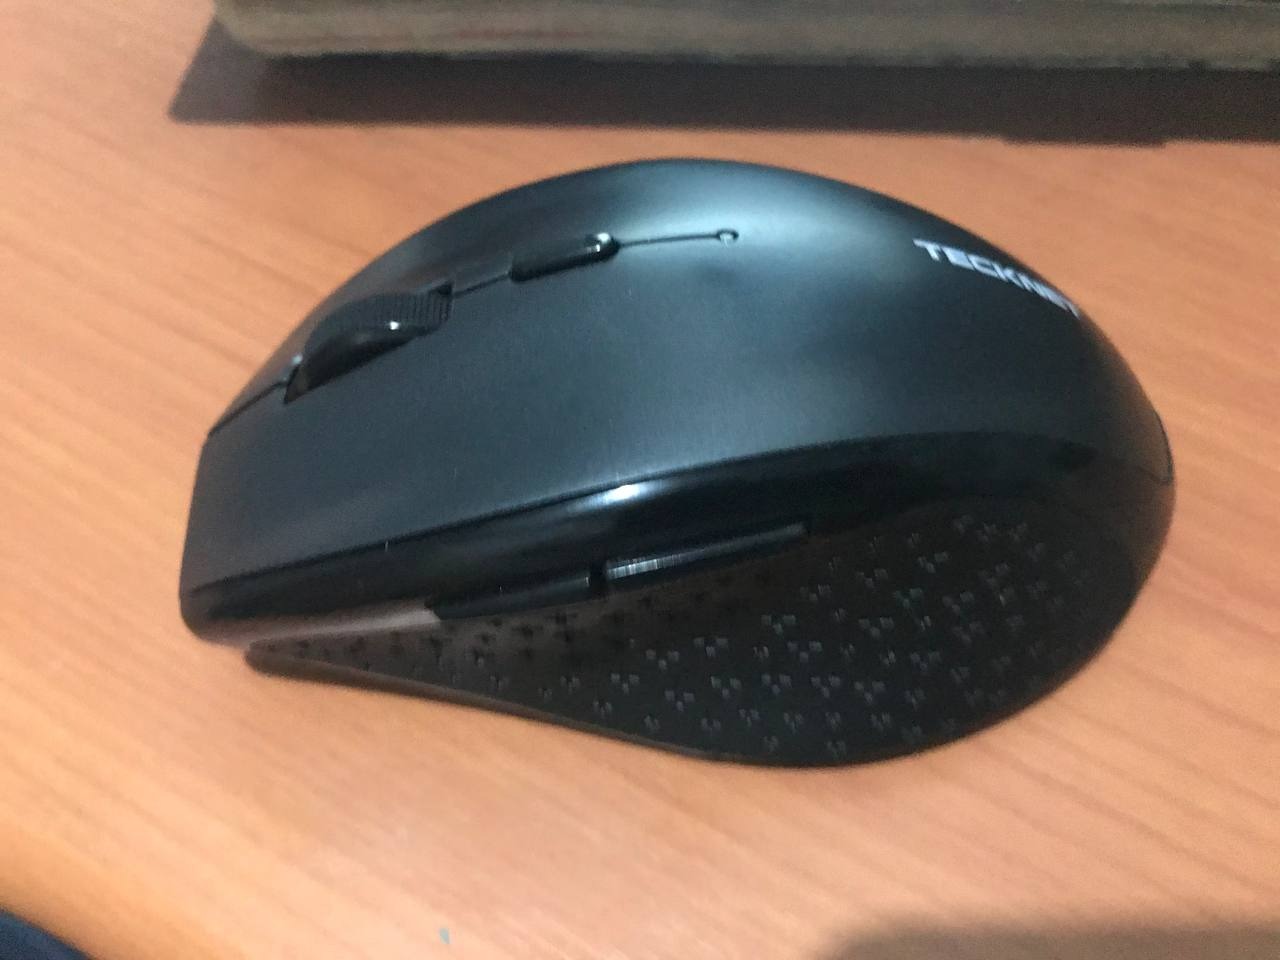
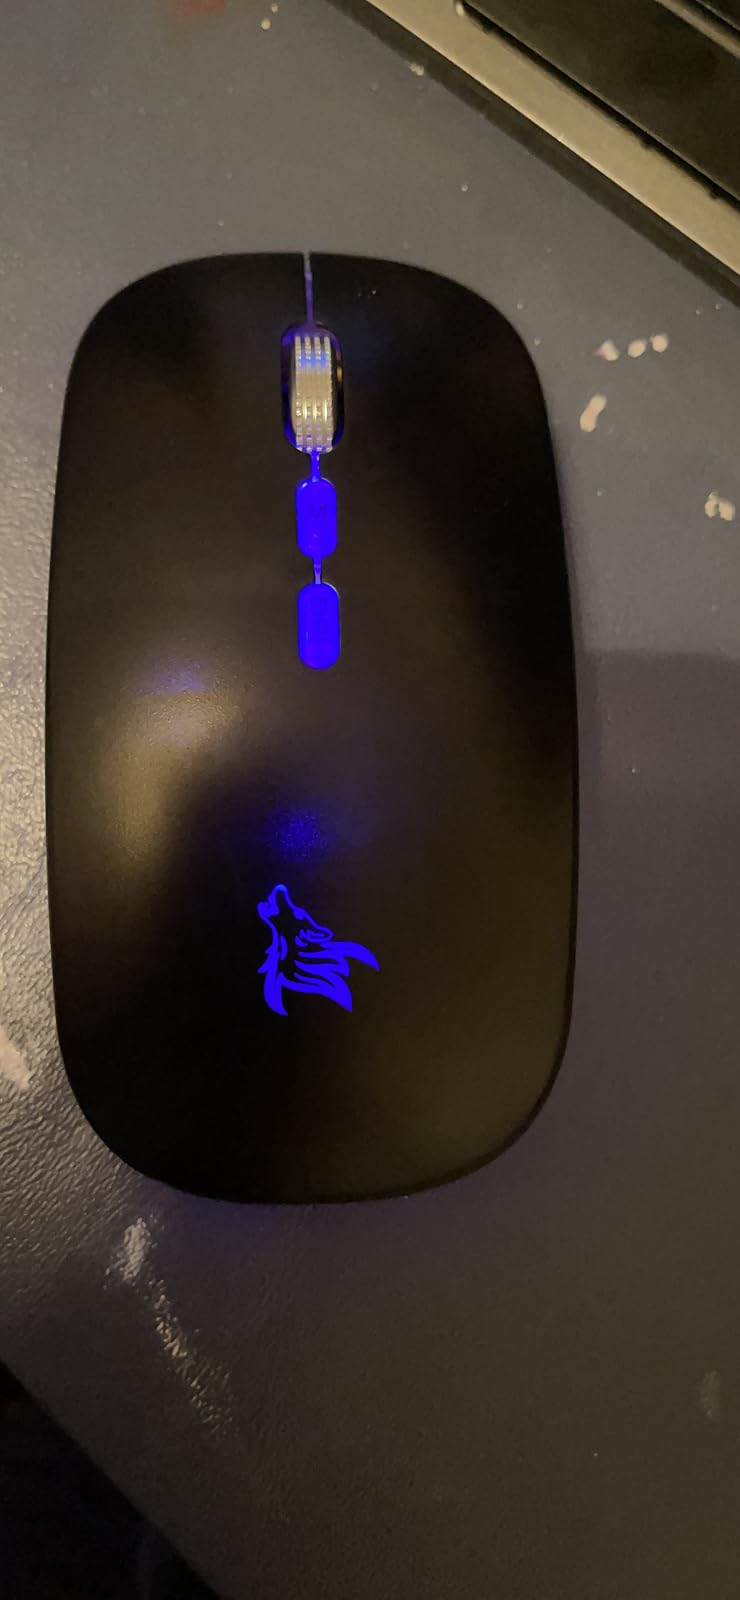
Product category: mouse
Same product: no